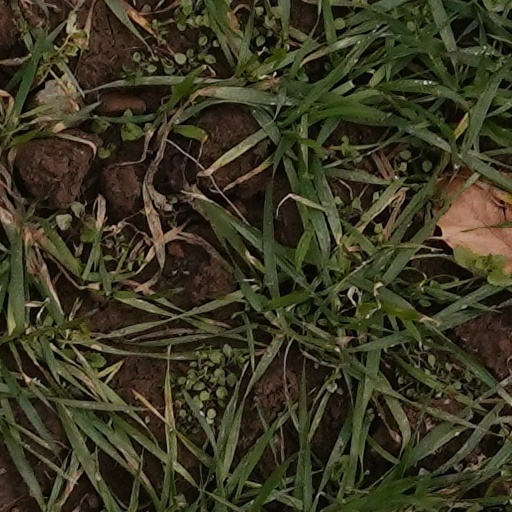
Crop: wheat